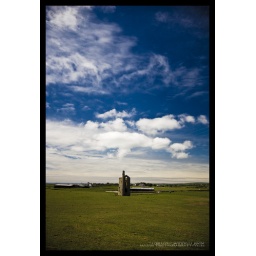
The pumping engine house of East Trumpet Consols stands alone in it's field overlooking Helston...